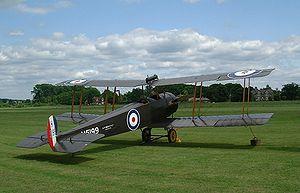
Avro Aircraft est un constructeur aéronautique britannique disparu. Fondé en 1910, il a produit quelques appareils très célèbres comme l'Avro 504, biplan d'école de la Première Guerre mondiale, le bombardier Avro Lancaster qui joua un rôle essentiel durant la Seconde Guerre mondiale ou le Vulcan qui participa à la guerre des Malouines. En 1963, il a été absorbé par Hawker-Siddeley.
L'Avro 504 est un biplan polyvalent britannique de la Première Guerre mondiale. Utilisé dès le début de la guerre comme avion de reconnaissance ou comme bombardier, puis comme avion d’école et chasseur de Zeppelins, l’Avro 504 a été construit en plus grand nombre qu’aucun autre appareil britannique durant la Première Guerre mondiale. Sa production ne devait s’achever qu’au début des années 1930 et quelques exemplaires étaient encore en service au début de la Seconde Guerre mondiale. Outre cette longévité remarquable, trois Avro 504 ont réalisé le premier bombardement stratégique de l’histoire en attaquant le 21 novembre 1914 les hangars à dirigeables de Friedrichshafen et un Avro 504 eut le triste privilège d’être le premier avion Allié abattu au front, le 22 août 1914.